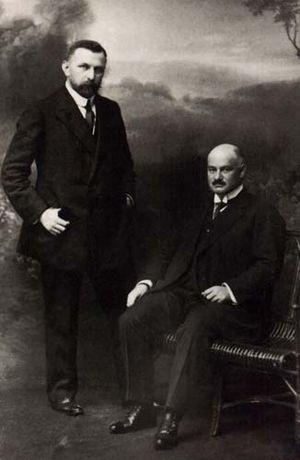
Fritz Hoffmann-La Roche est un industriel suisse qui a fondé Roche. Il est né à Bâle le 24 octobre 1868 et est décédé le 18 avril 1920.